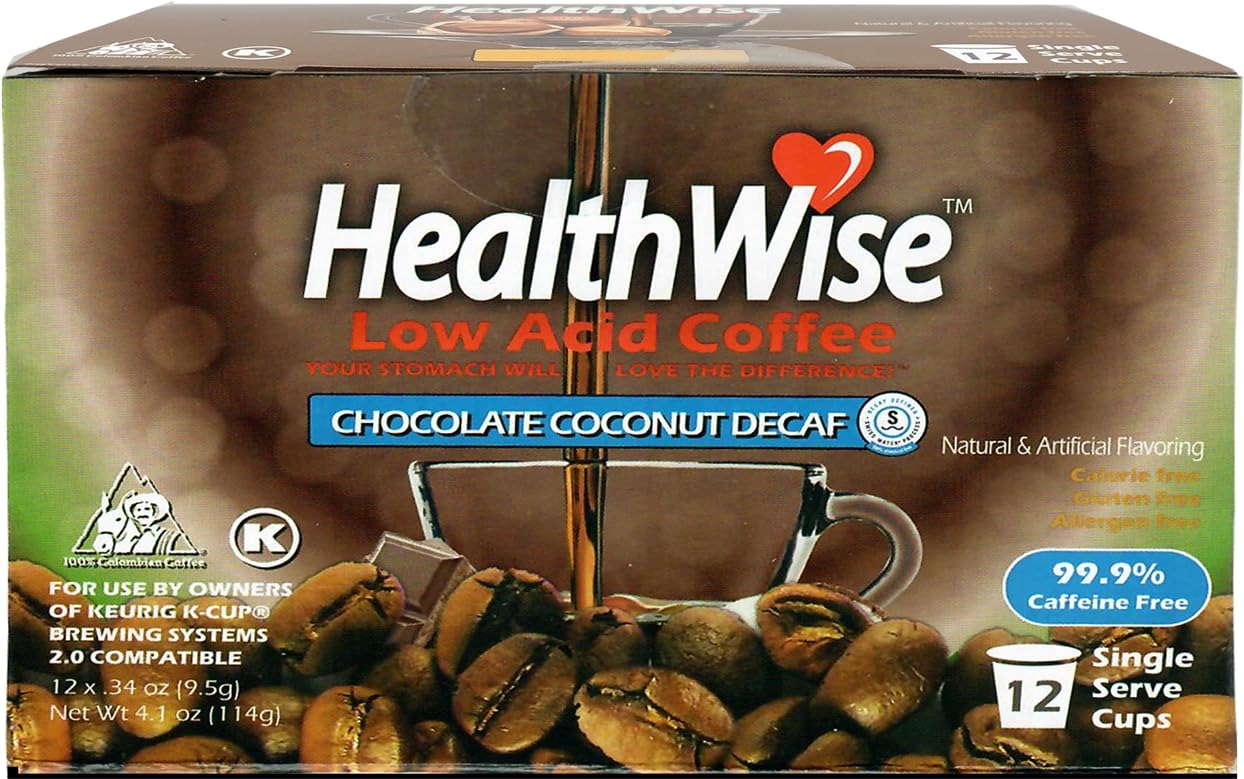
Item Name: Healthwise Chocolate Coconut Decaf Low Acid Coffee K-Cups - Swiss Water Process - Acid Reflux, Heartburn, Gastro Issues - 12 Count (Pack of 1)
Bullet Point 1: GENTLE ON THE STOMACH: Specially designed for sensitive stomachs, these Chocolate Coconut decaf coffee pods help soothe acid reflux and digestive discomfort, making them a perfect choice for a gentle morning or evening coffee experience.
Bullet Point 2: ADVANCED ROASTING TECHNOLOGY: Utilizing TechnoRoasting technology, these decaffeinated coffee pods reduce acidity while preserving the rich, full flavor of the beans, ensuring a smoother cup that's easy on the stomach and delightful to the senses.
Bullet Point 3: ENHANCE YOUR DAY: Experience a luxurious, stress-free coffee break with Chocolate Coconut decaf k-cups. Ideal for a comforting boost without caffeine, these pods keep you serene and satisfied, enhancing your day with each sip.
Bullet Point 4: VARIETY OF FLAVORS: Explore a wide range of flavors with our collection of decaf coffee pods. From classic to creative, each flavor is crafted to meet dietary needs and personal taste preferences, providing a delightful and diverse coffee experience.
Bullet Point 5: ENERGIZING WITH COMFORT: These decaf coffee pods offer a comforting energy lift without caffeine. Perfect for those seeking the pleasure of coffee with a mild, soothing effect, they provide a rejuvenating experience any time of day.
Product Description: Savor the deep, calming taste of Healthwise Chocolate Coconut Decaf Coffee K-Cups. Crafted using a TechnoRoasting process that lowers acidity, these decaf pods are perfect for those with sensitive stomachs or acid reflux. Each pod offers a smooth, full-flavored cup that's easy on your system, allowing you to enjoy a comforting coffee experience any time of day. This gentle blend helps alleviate digestive discomfort while fulfilling your desire for a quality brew.
Value: 12.0
Unit: Count

Price: 15.75